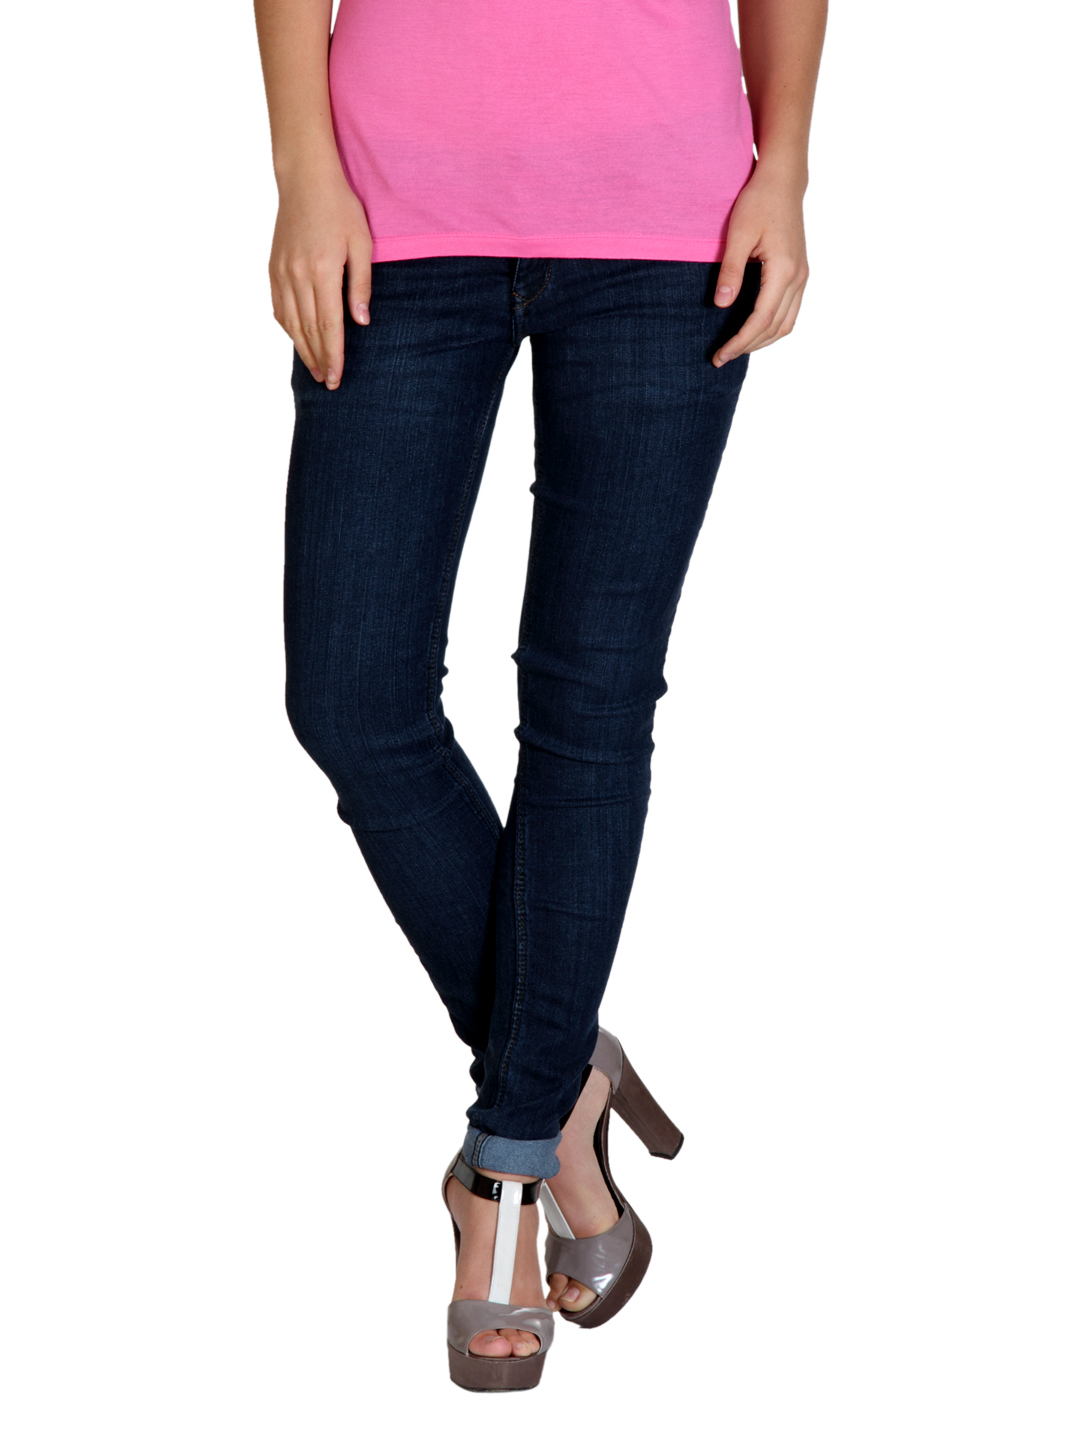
Kraus Jeans Women Blue Jeggings
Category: Apparel / Bottomwear / Jeggings
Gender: Women
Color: Blue
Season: Fall 2012
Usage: Casual